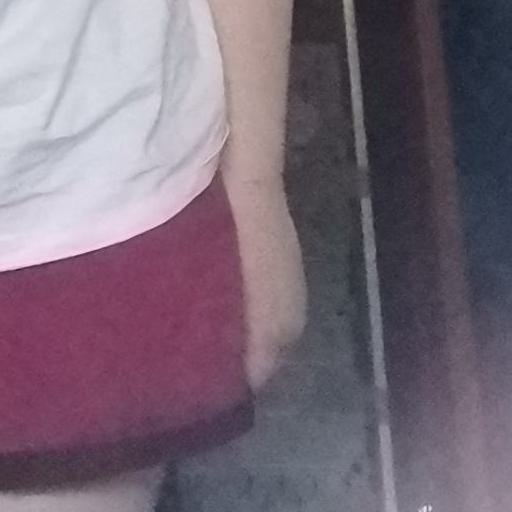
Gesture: no_gesture